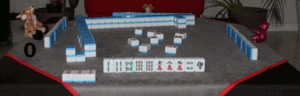
série-majiang
Les règles du Mah-jong Jilin sont des règles alternatives aux règles du Mah-jong habituelles.